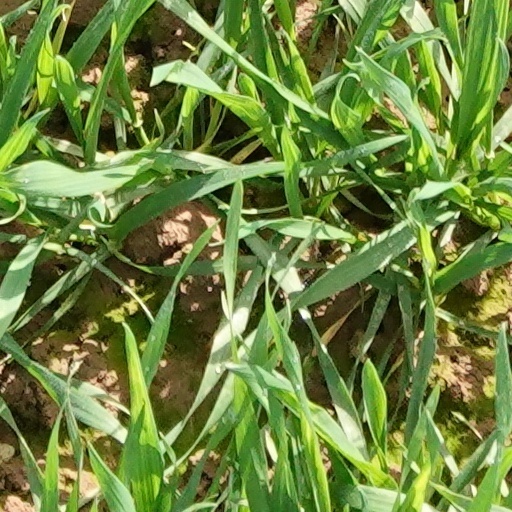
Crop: wheat